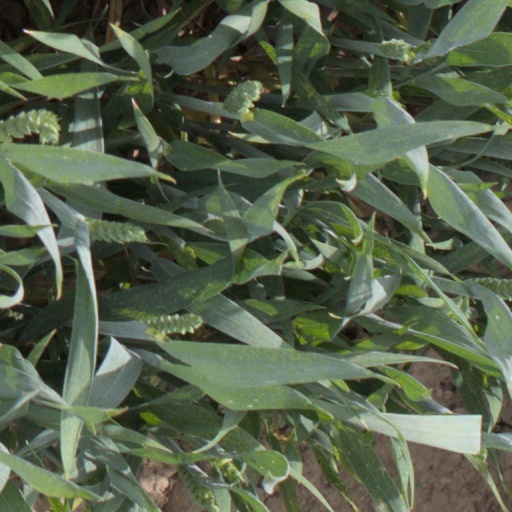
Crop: wheat